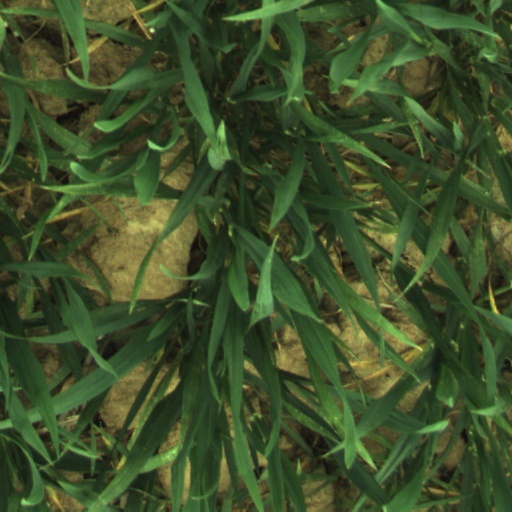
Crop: wheat